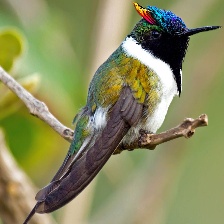
Species: HORNED SUNGEM
Scientific name: HELIACTIN BILOPHUS
ImageNet parent category: hummingbird